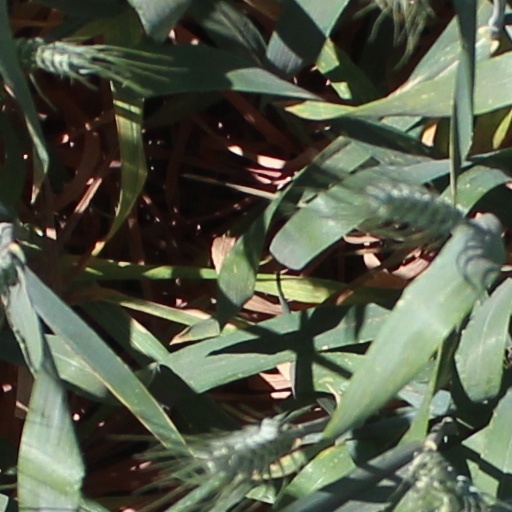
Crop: wheat